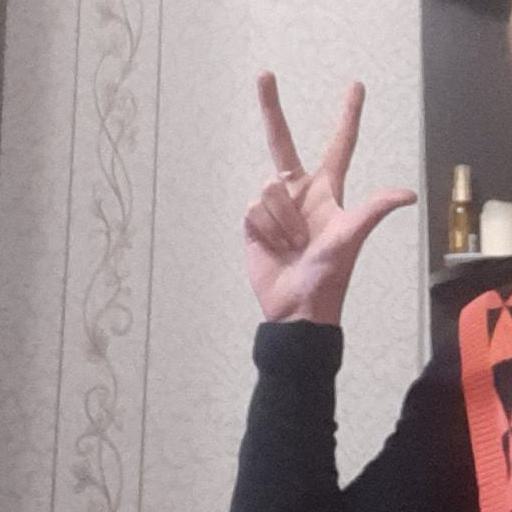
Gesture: three2